List of Nepali political clans

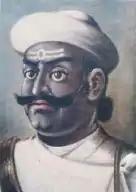
Damodar Pande, Mulkazi of Nepal from the Pande aristocratic family

Shreepali clan of Basnet were influential in the 18th-19th century.